Jonen

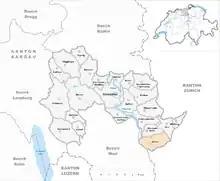
Jonen

Jonen is a municipality in the district of Bremgarten in the canton of Aargau in Switzerland.